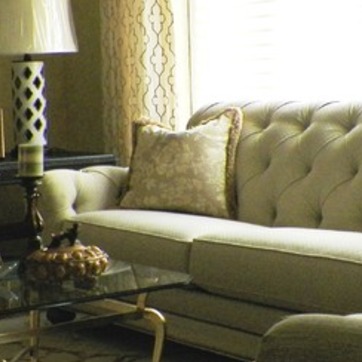
Material: fabric